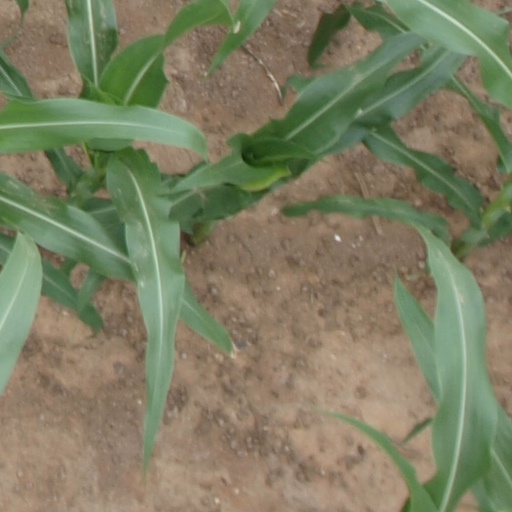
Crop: maize; corn